D-subminiature

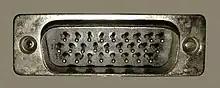
DA-26 male connector, sometimes incorrectly called DB-26HD or HD-26

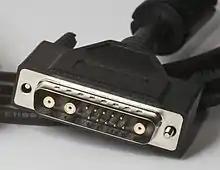
Male DB13W3 connector (plug)

Later D-sub connectors added extra pins to the original shell sizes, and their names follow the same pattern. For example, the DE-15, usually found in VGA cables, has 15 pins in three rows, all surrounded by an E size shell. The pins are spaced at horizontally and vertically, in what is called "high density". The other connectors with the same pin spacing are the DA-26, DB-44, DC-62, DD-78 and 104-pin. They all have three rows of pins, except the DD-78 which has four, and the 104-pin which has five rows. The "double density" series of D-sub connectors features even denser arrangements and consists of the DE-19, DA-31, DB-52, DC-79, and DD-100. These each have three rows of pins, except the DD-100, which has four.